Sky position (RA, Dec in degrees): 200.937, 11.313
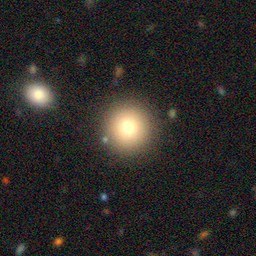
Galaxy morphology: Round Smooth Galaxies